Sweepstakes (TV series)

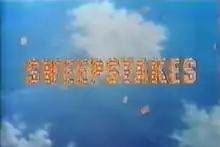

Sweepstakes, stylized as $weepstake$, is an American anthology television series that aired in the United States on NBC from January 26 to March 30, 1979. It depicts the lives of people who hope to win a large amount of money in a sweepstakes and what happens after they win — or do not win — the money.